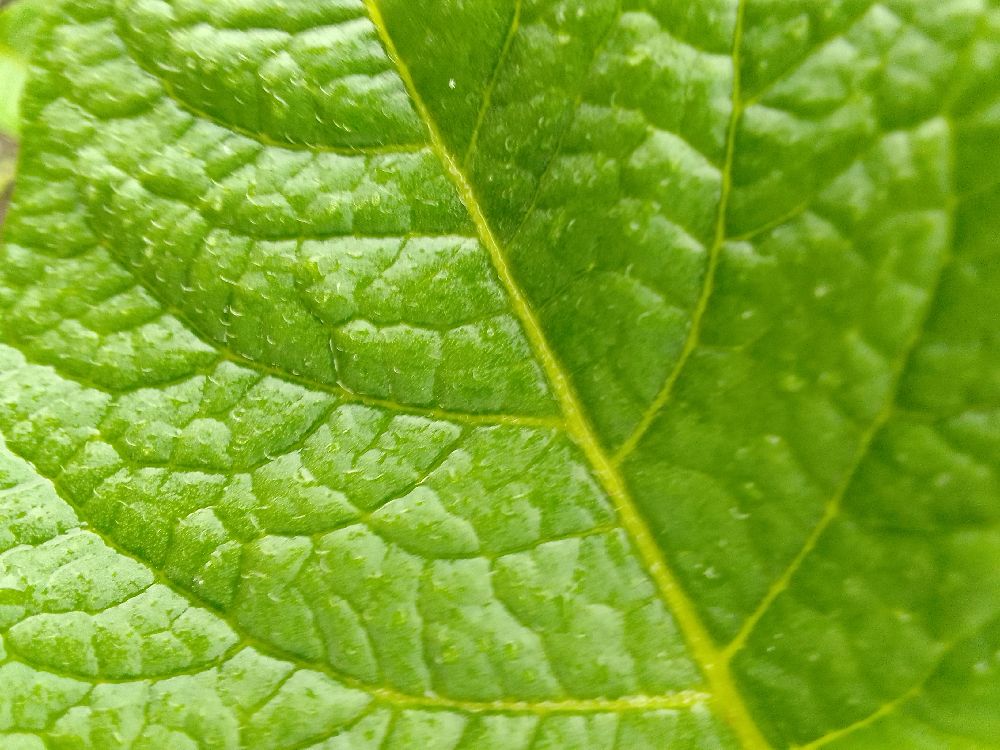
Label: Healthy